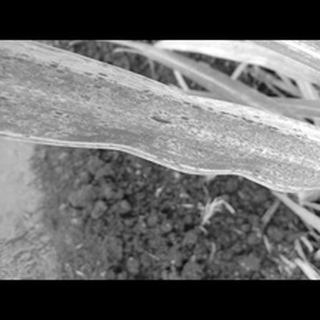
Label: sugarcane_rust